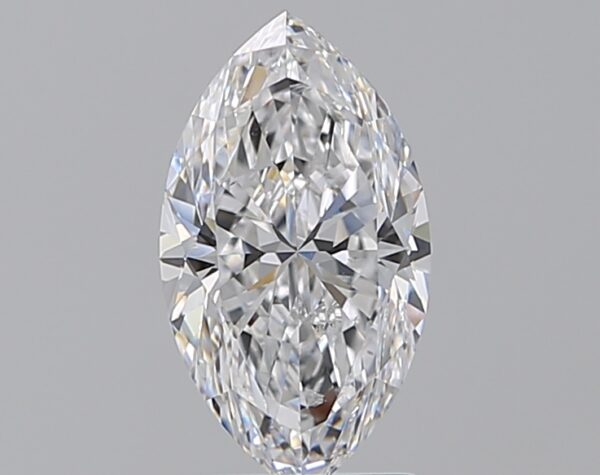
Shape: marquise
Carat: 2.01
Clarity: SI1
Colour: D
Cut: GD
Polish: EX
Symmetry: EX
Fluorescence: N
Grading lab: GIA
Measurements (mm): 11.45 x 6.42 x 4.39